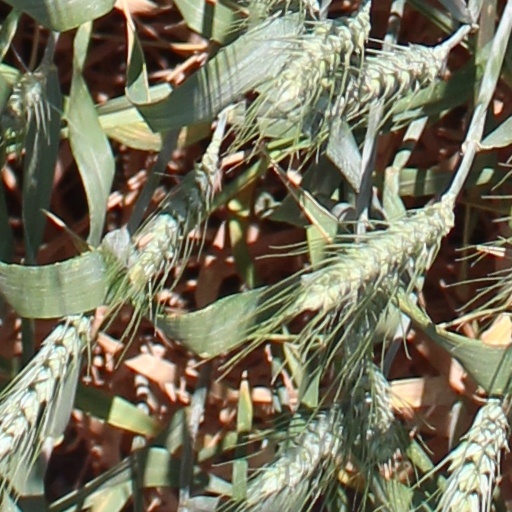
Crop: wheat